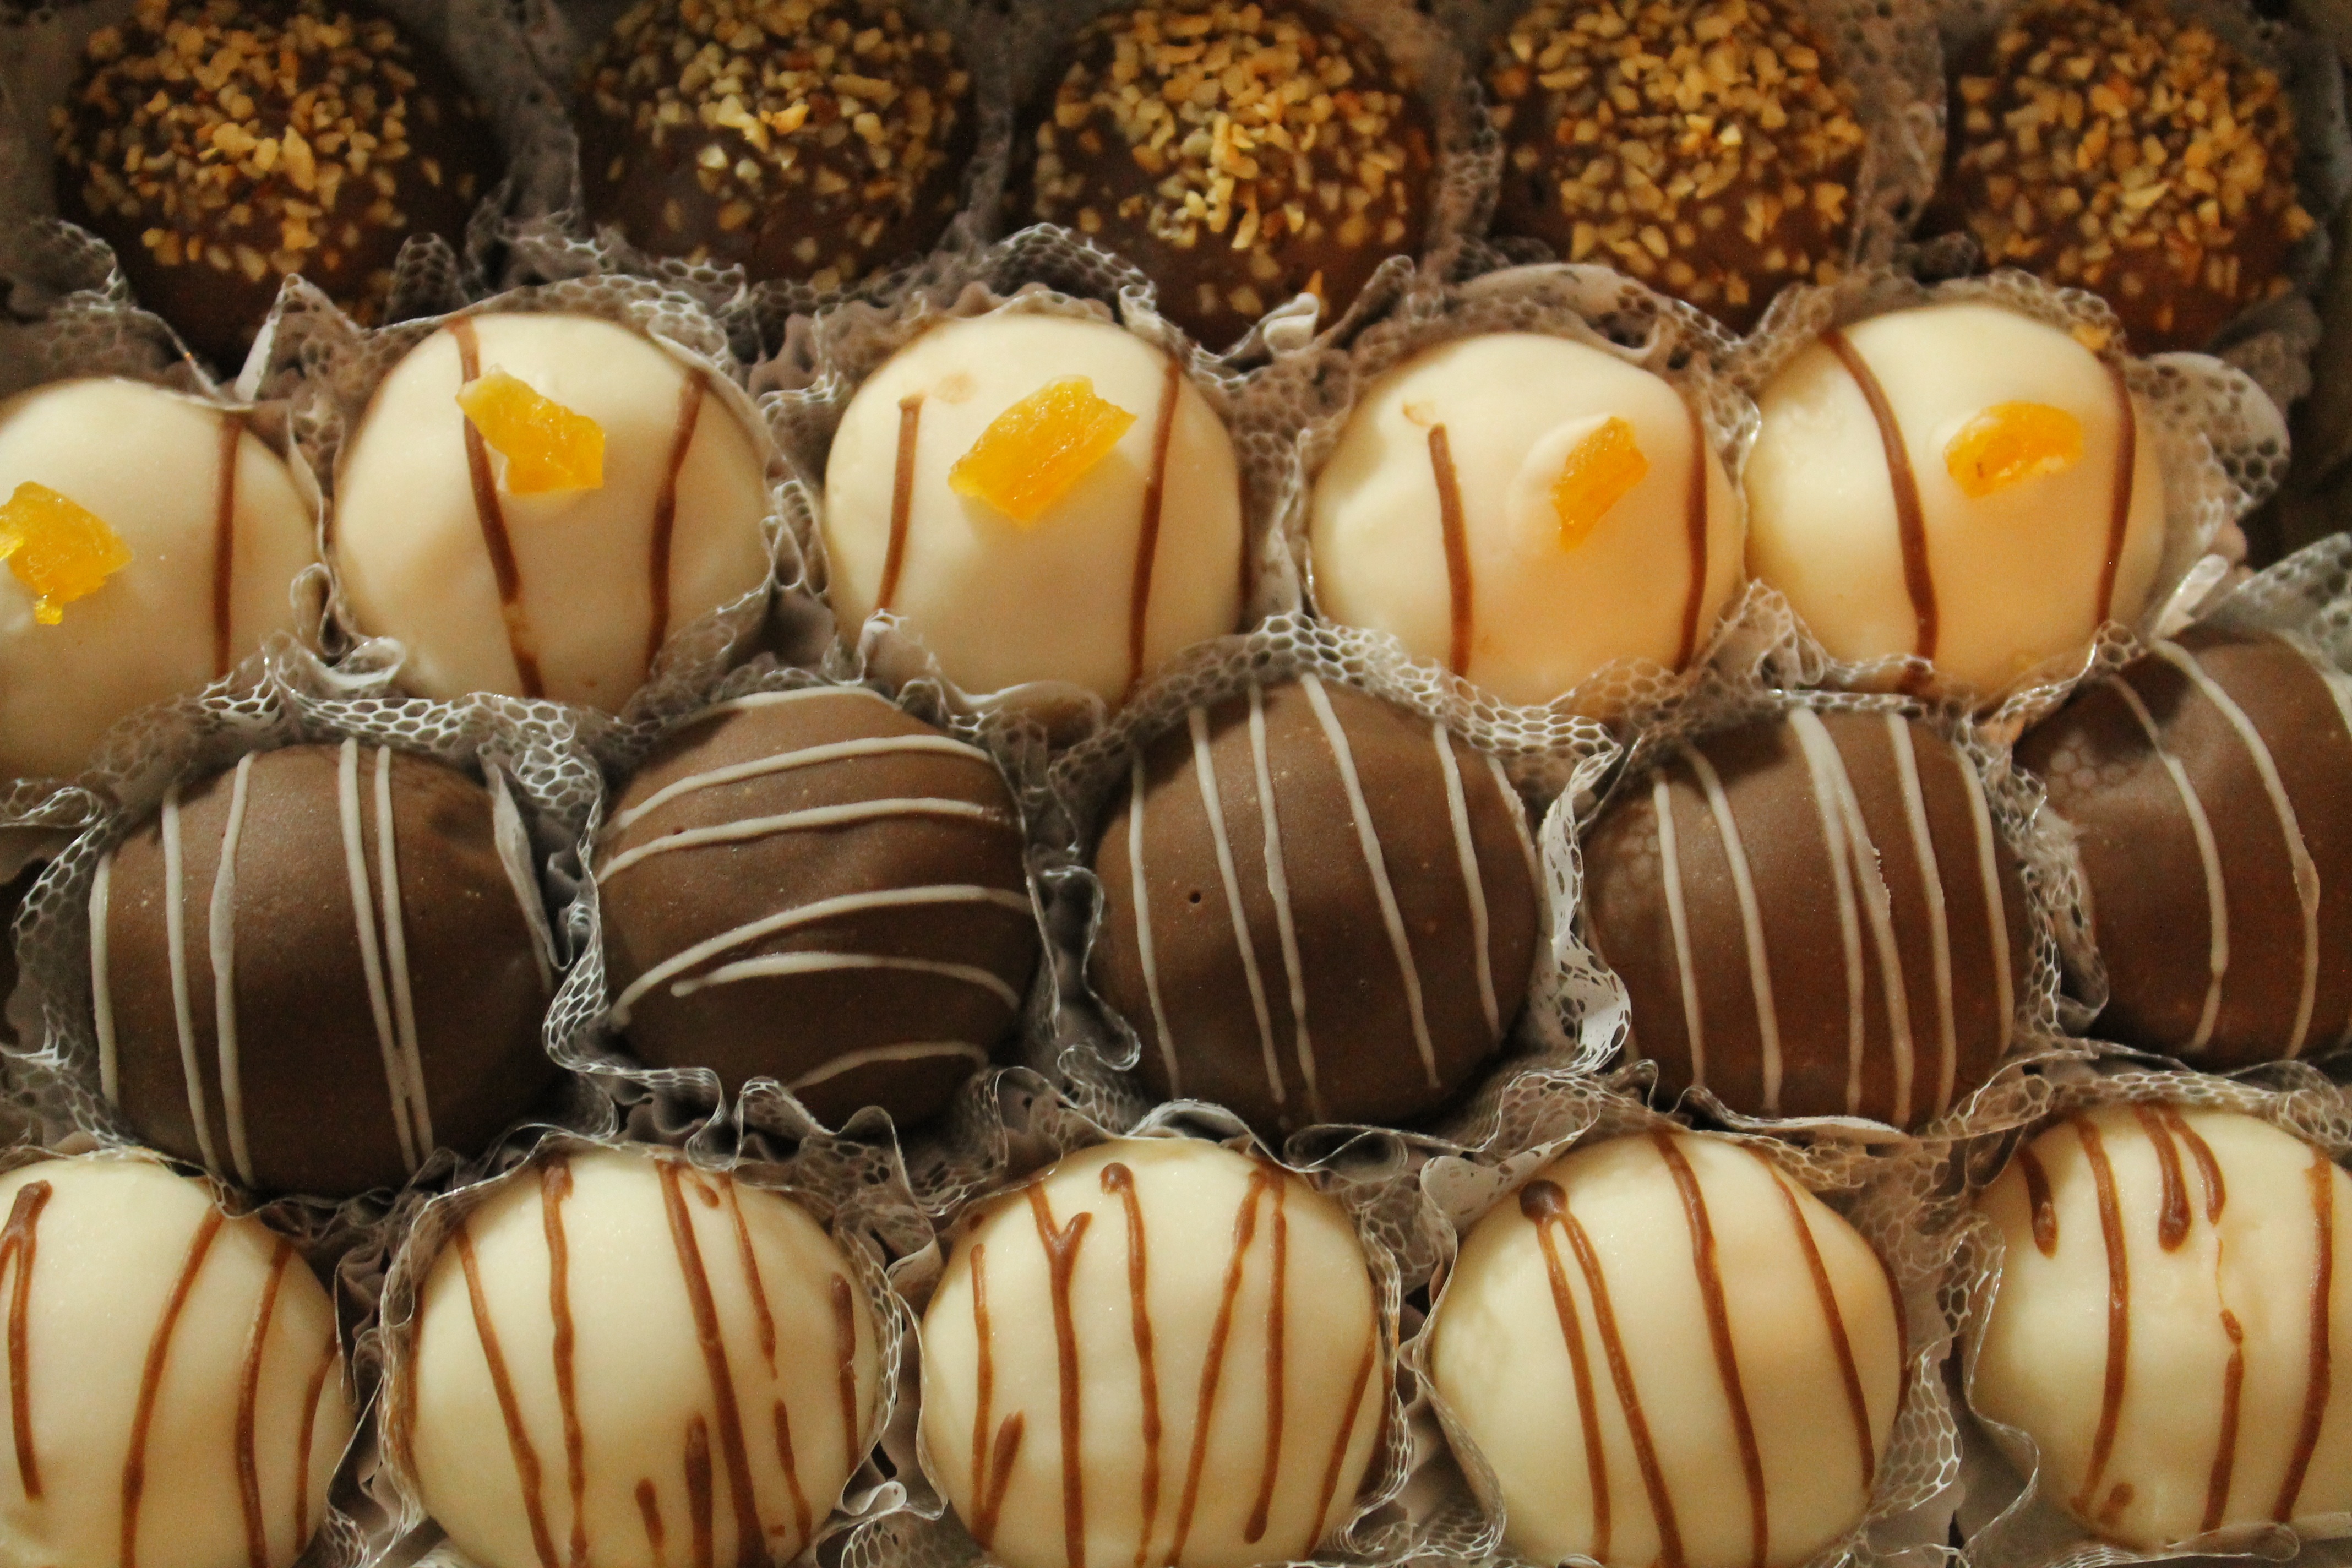
food, produce, chocolate, dessert, coconut, candy, goodies, edible mushroom, chocolate truffle